Stanley Savige

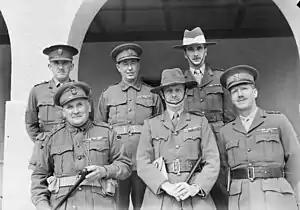
Six men in uniforms with peaked caps and sluch hats pose for a group photograph.

Shortly after the outbreak of the Second World War in September 1939, Prime Minister Robert Menzies announced the decision to form a Second Australian Imperial Force. He further directed that all commands in the new 6th Division would go to militiamen. Lieutenant General Sir Thomas Blamey—who was appointed commander of the 6th Division on 28 September—selected Savige to command its 17th Infantry Brigade, the brigade from Victoria. Savige was given the AIF serial number VX13. He and Blamey had worked together when Blamey had commanded the 3rd Division from 1931 to 1937, and Savige was "almost fanatically loyal to Blamey through bad as well as good times". For regular officers, their exclusion from command positions was "the final straw". Savige suspected—accurately in part—that Staff Corps officers were out to get him. A "general atmosphere of criticism and derogation" infected the force that would eventually sour relations between Blamey and some Staff Corps officers.